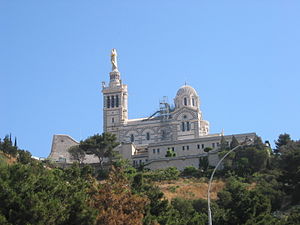
Byer i Frankrig / Byer efter indbyggertal
Marseille